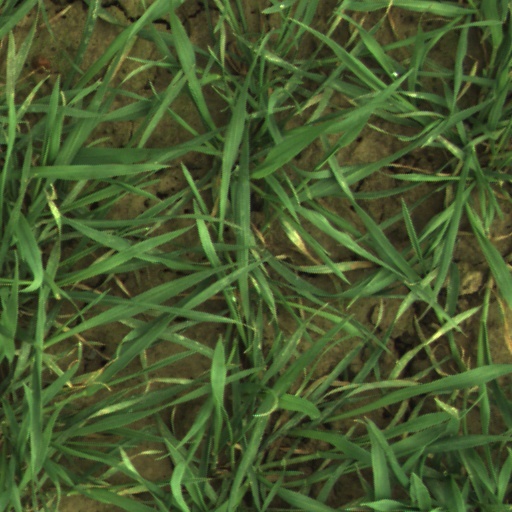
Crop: wheat